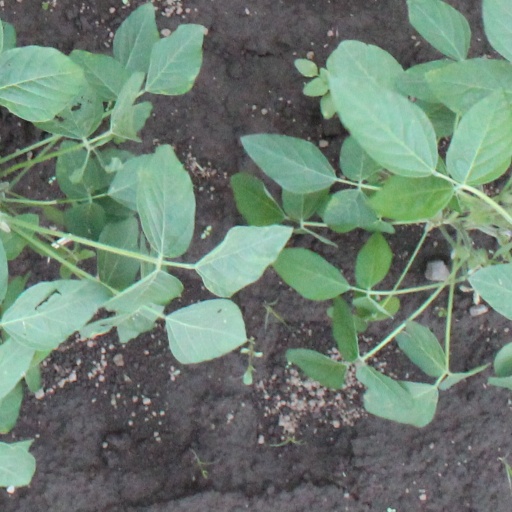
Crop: soybean